Ferry transport in Queensland

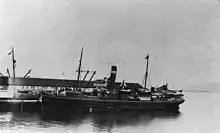
"Kuranda", 1923

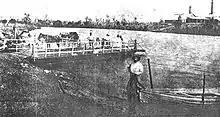
Loganholme Ferry, circa 1890

RiverCity Ferries are contracted by Brisbane City Council to operate a fleet of ferries between the UQ St Lucia and Bulimba. The Brisbane City Council ferry fleet currently consists of CityCats, CityHoppers and CityFerries as well as some leased KittyCats.